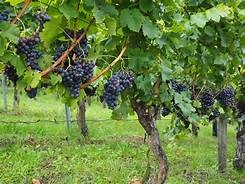
Label: grape